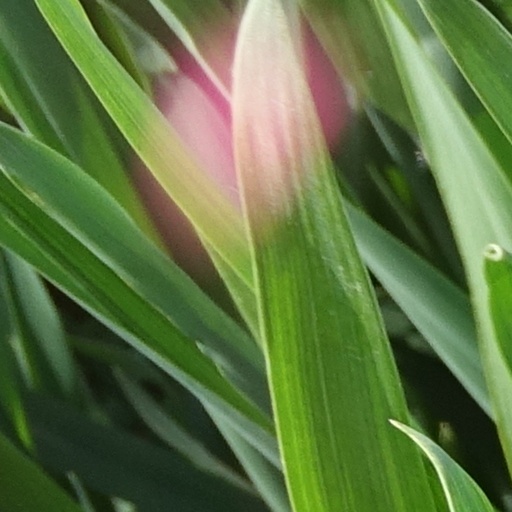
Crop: wheat